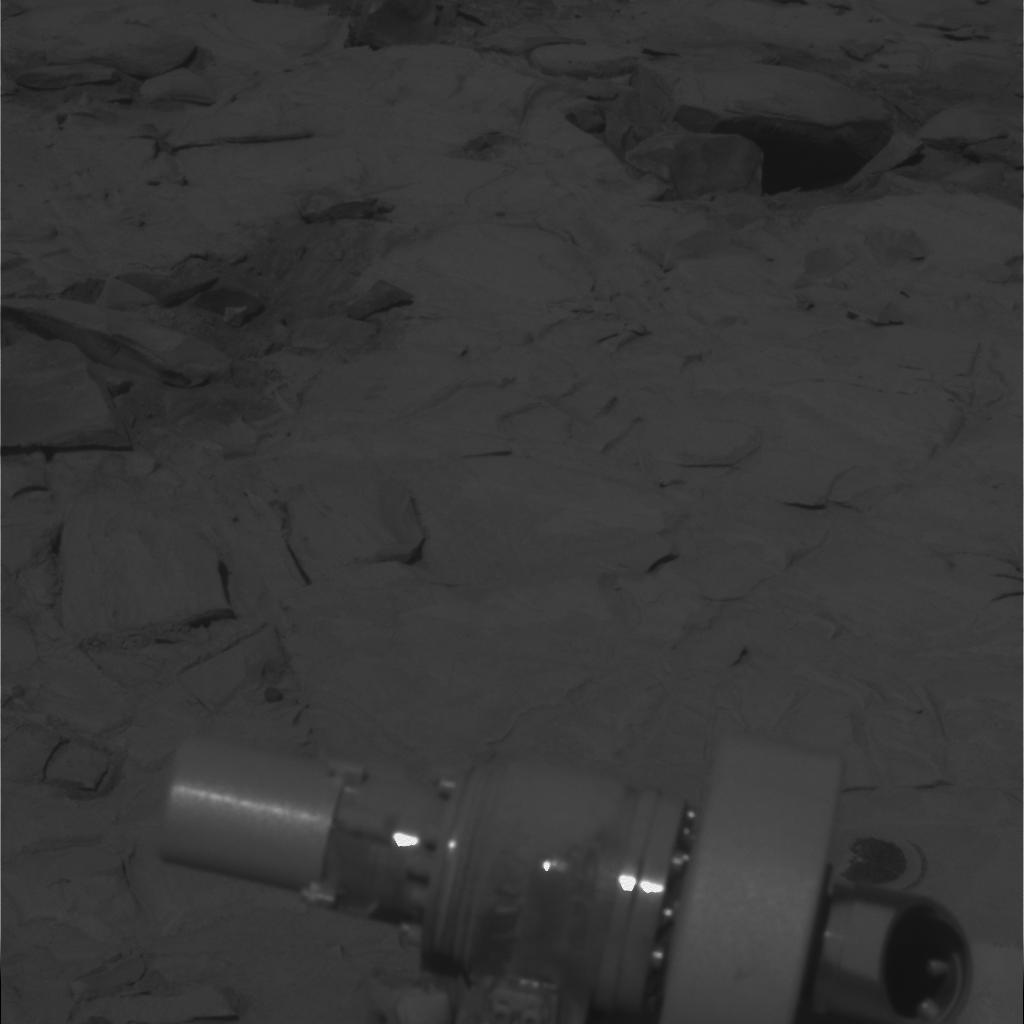
Surface features visible: Other Hardware, Rock Outcrops, Rock (Linear Features), Soil, Nearby Surface, Rover Parts